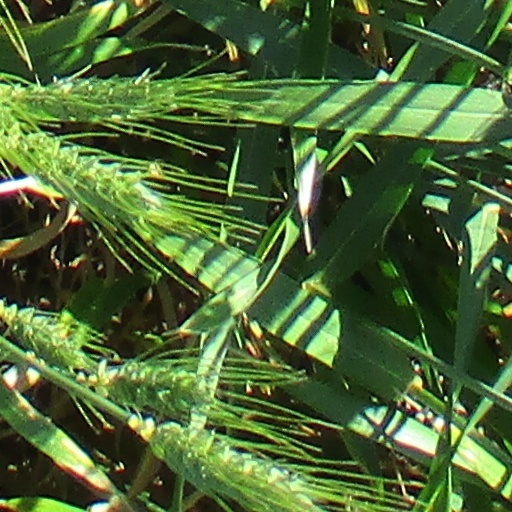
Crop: wheat